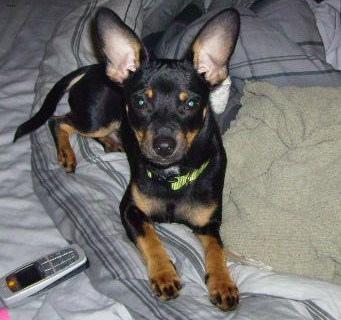
miniature pinscher